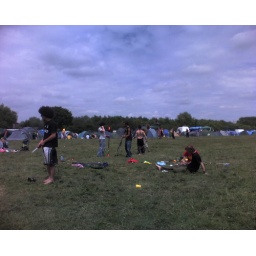
You are standing in a field. The grass is strewn with toys, blankets and happy juggling types.